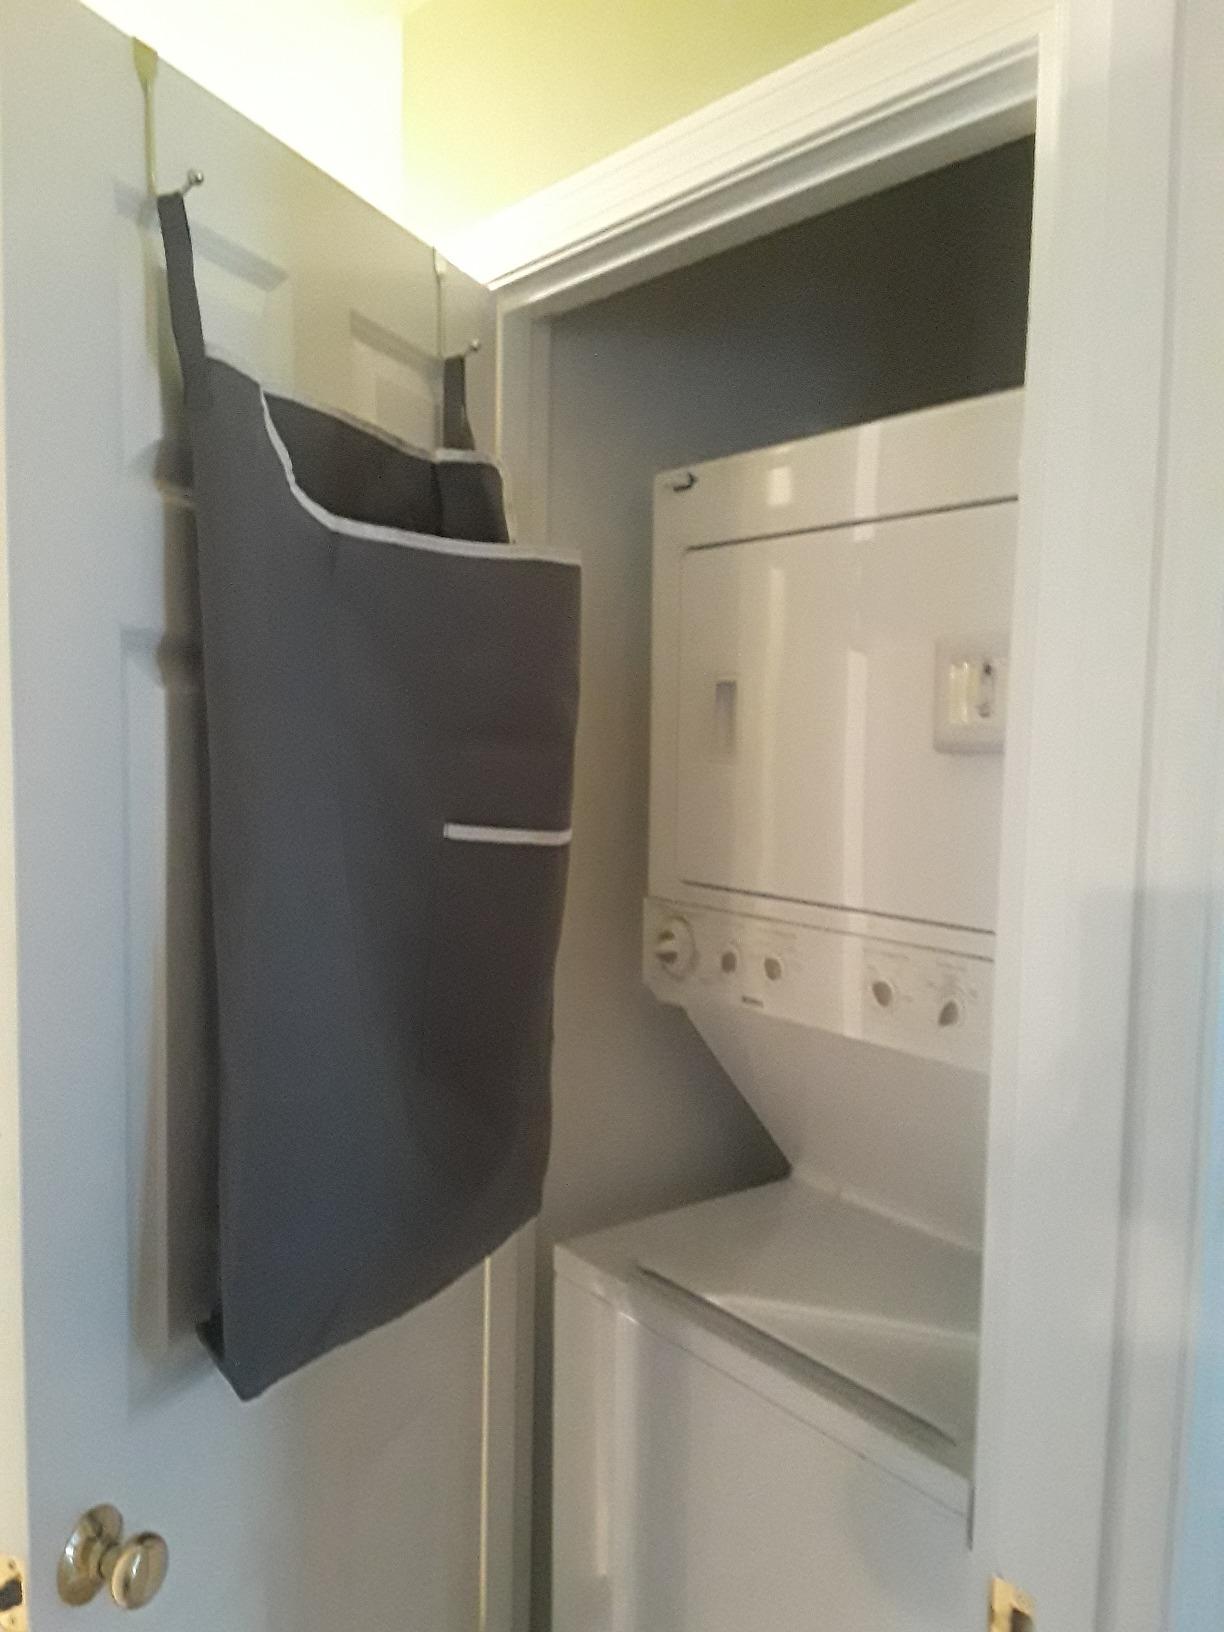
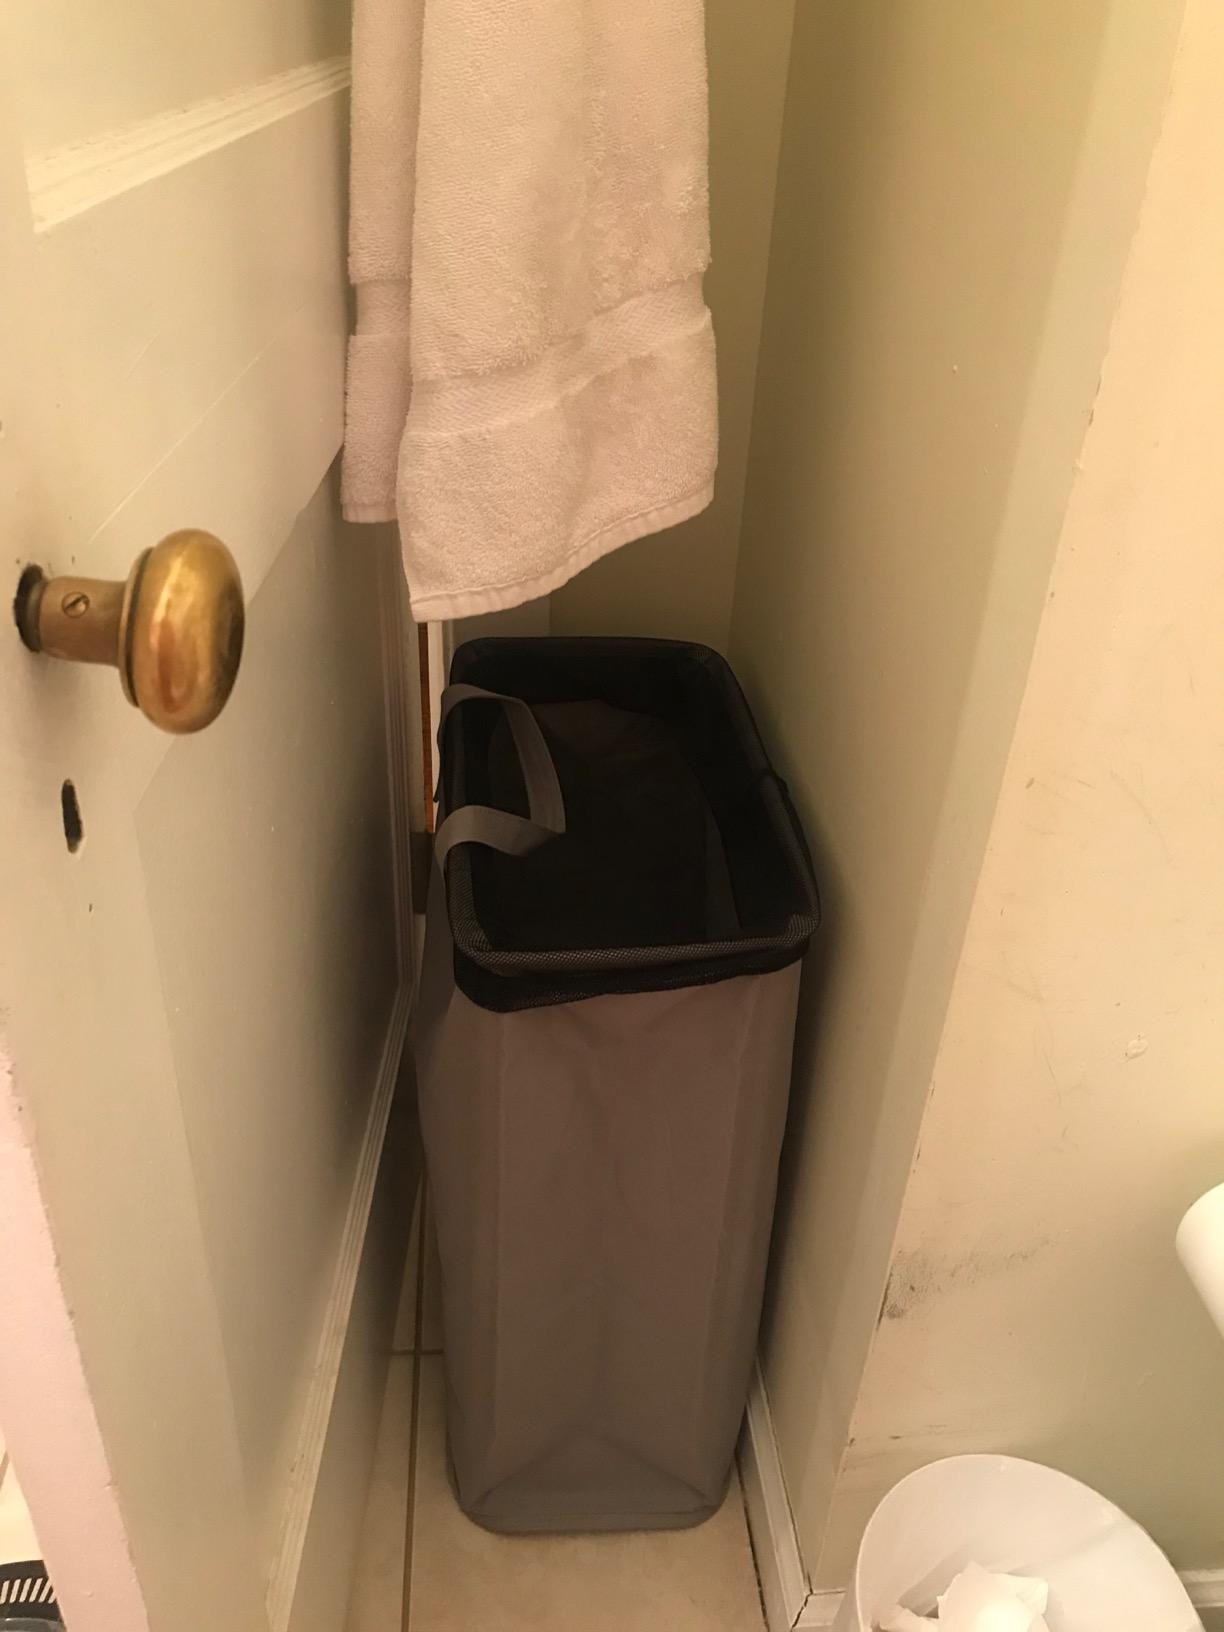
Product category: items_hamper
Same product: no